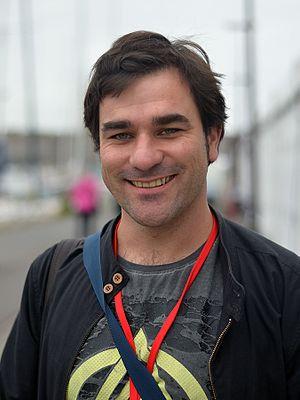
Nicoby au festival Quai des bulles 2015, Saint-Malo.
Nicoby est un auteur français de bande dessinée. Il a aussi signé quelques albums sous le nom de Korkydü.